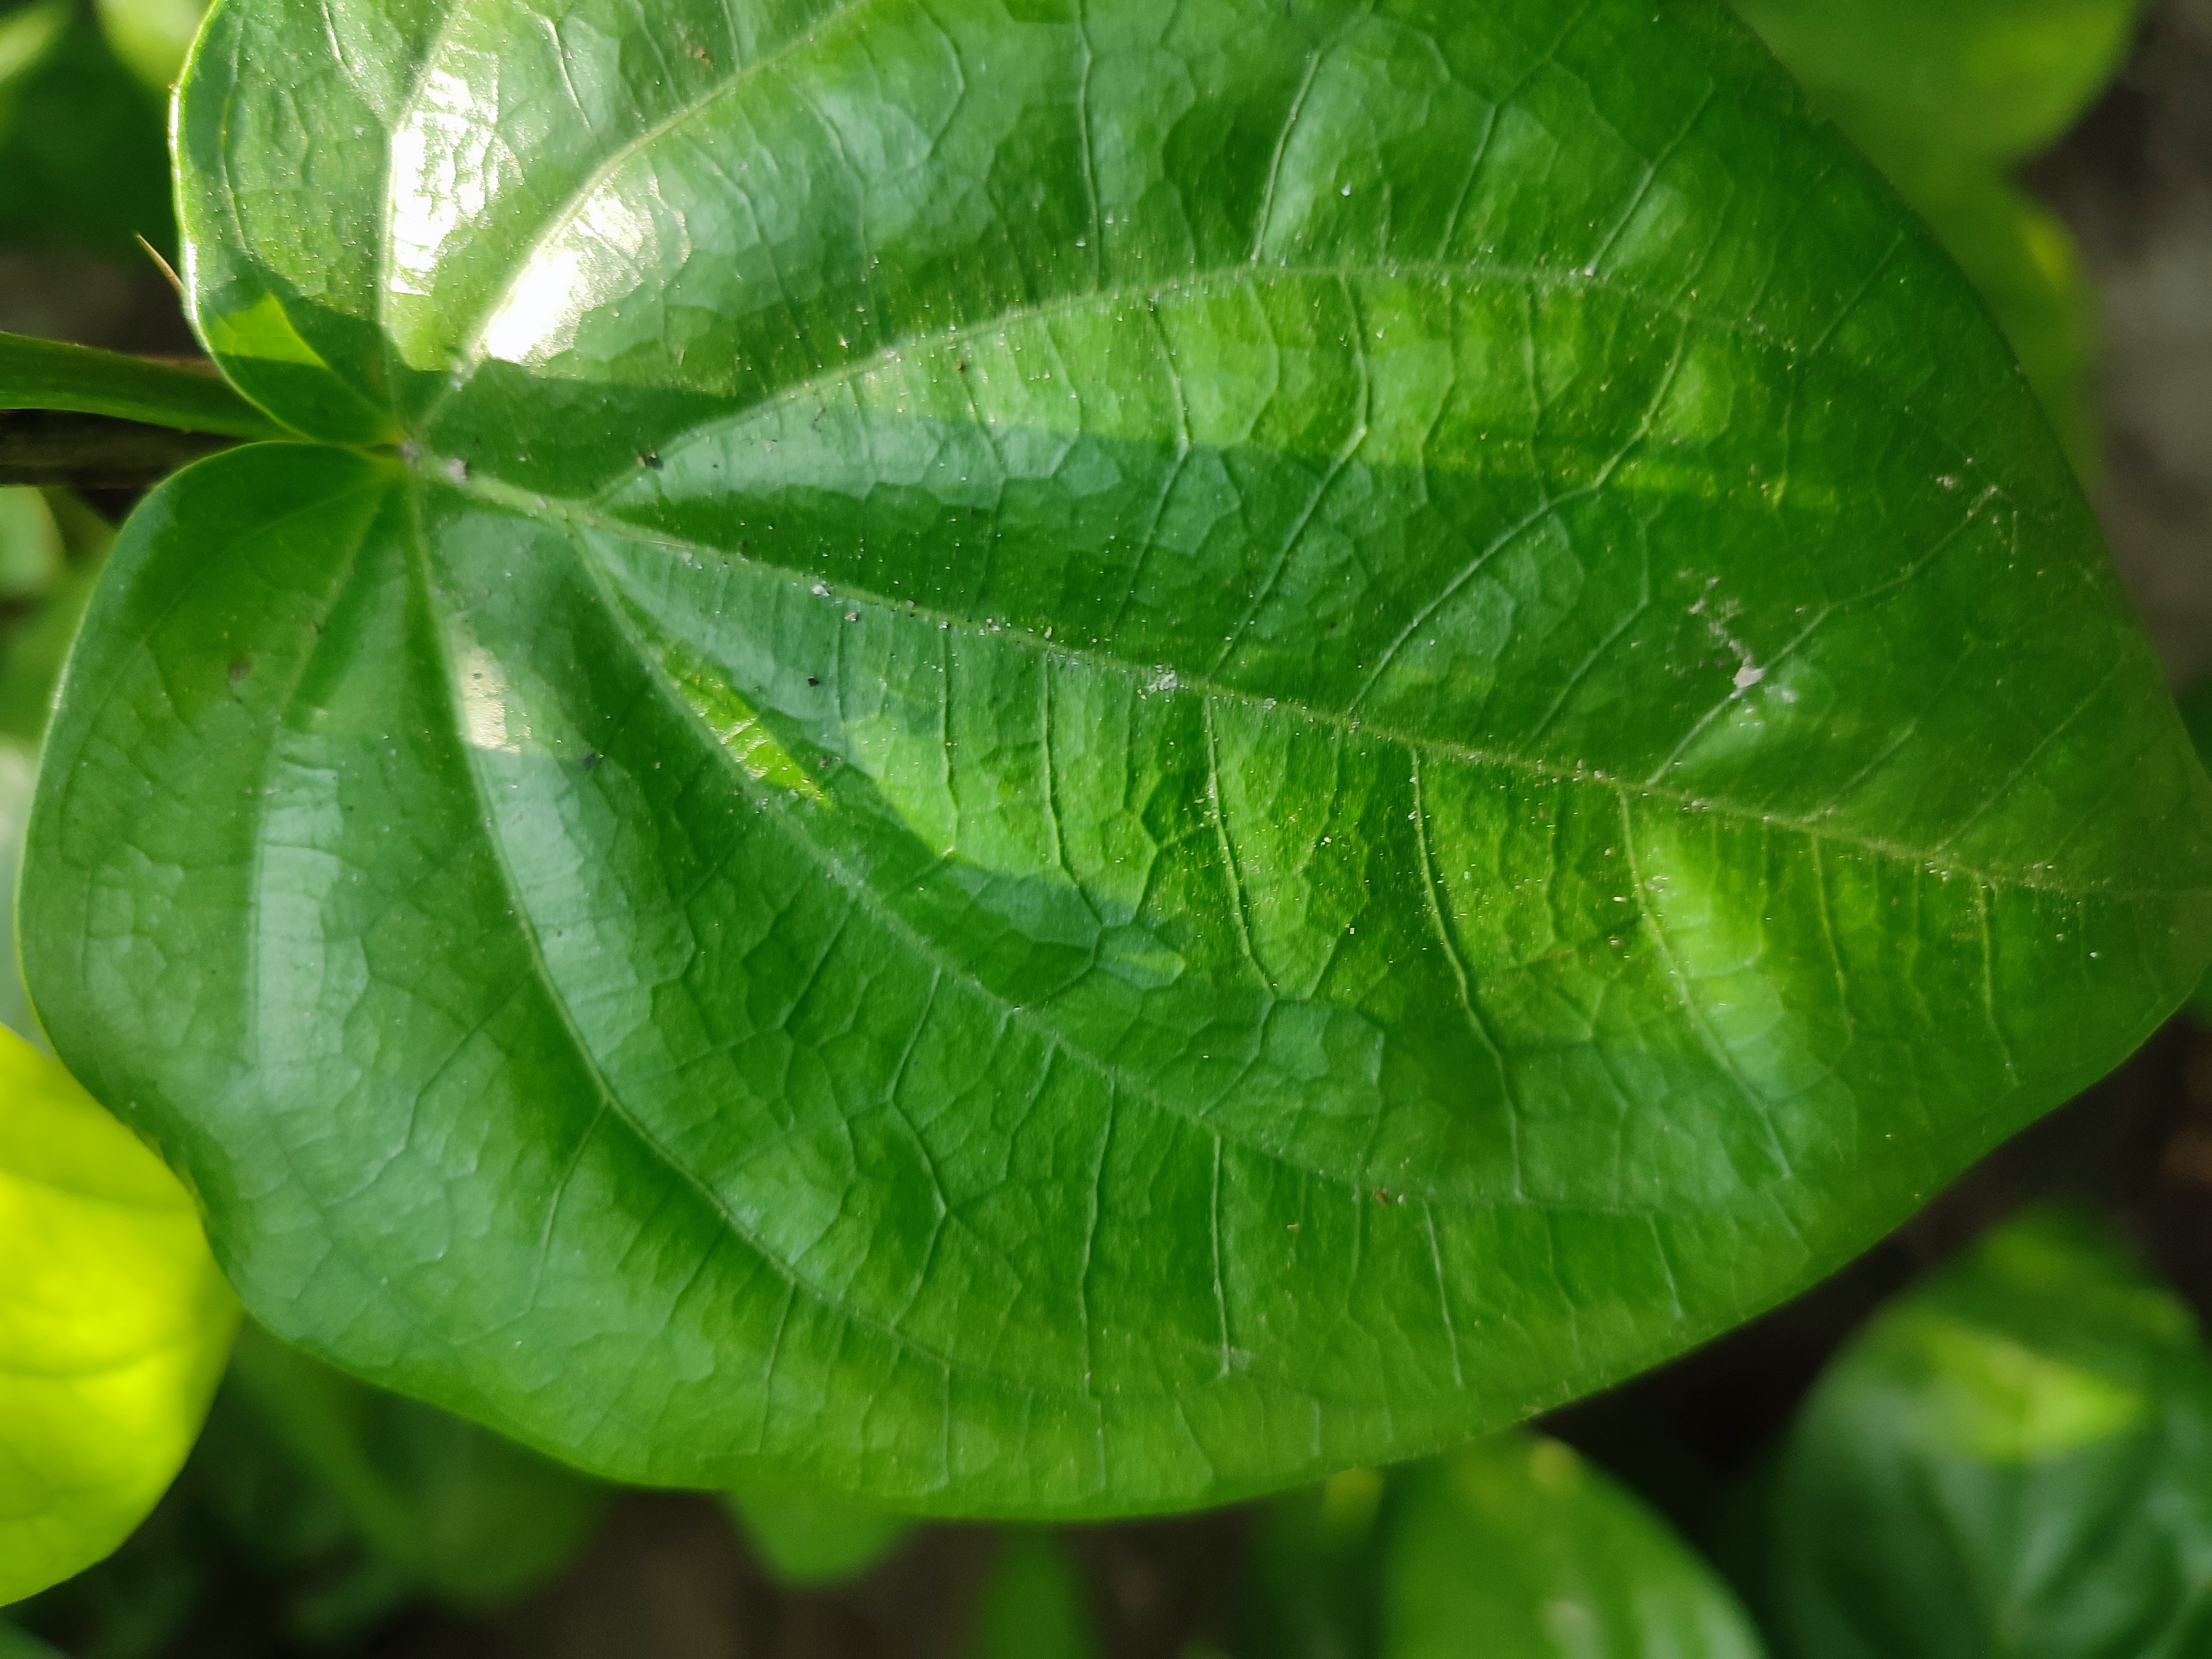
Label: Healthy_Leaf